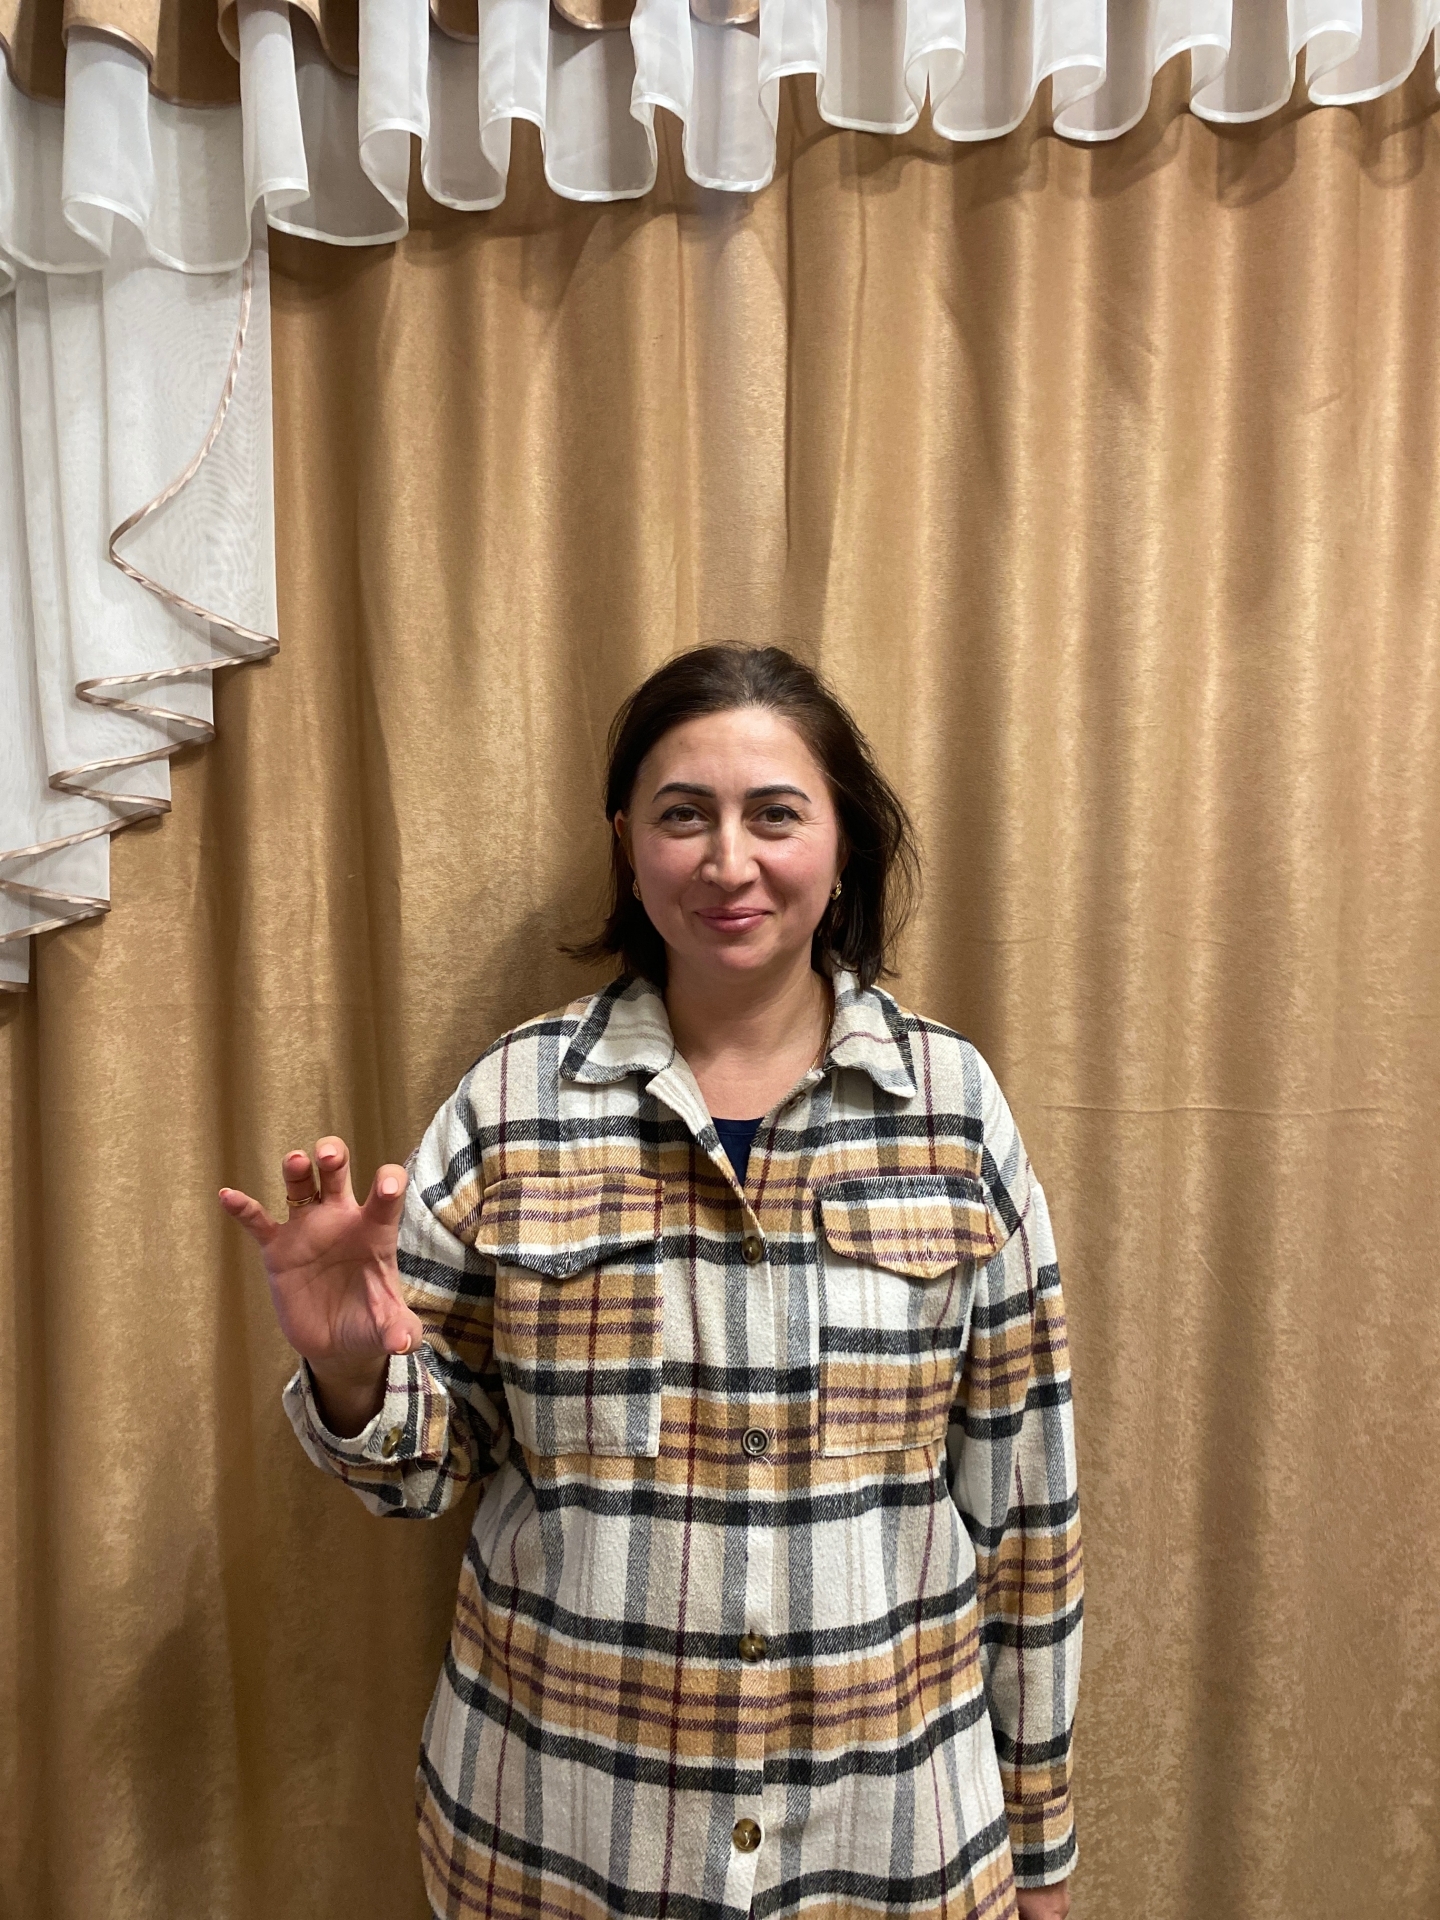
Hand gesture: grabbing